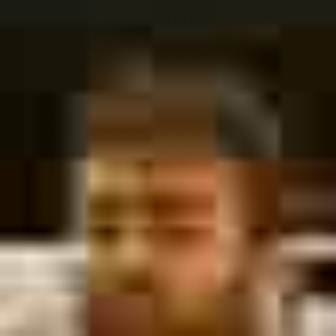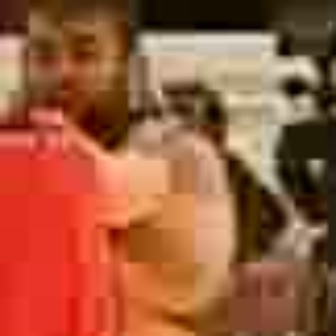
  Please identify the target specified by the bounding box [48,146,232,331] in the first image and locate it in the second image. Return the coordinates in [x_min,y_min,x_max,y_max] format.
Answer: [18,15,113,110]